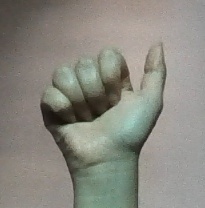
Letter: dhad